North Pacific right whale

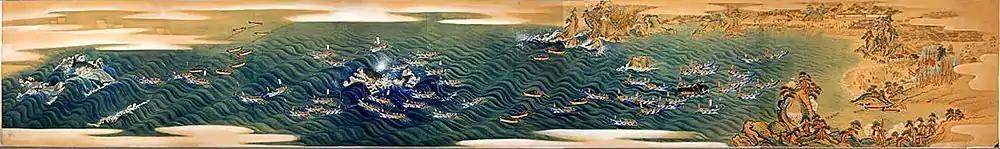
A portrait illustrating typical net-whaling industry of Taiji in Japan

In its 2013 evaluation of the threats to survival of the North Pacific right whale, NOAA examined the possible impacts of entanglement in fishing gear and ingestion of marine debris. Entanglement in fishing gear is a major threat to the survival of the North Atlantic right whale. Marine debris includes, among other items, abandoned or lost fishing gear and small plastic items that could be ingested.